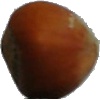
Label: nut_forest